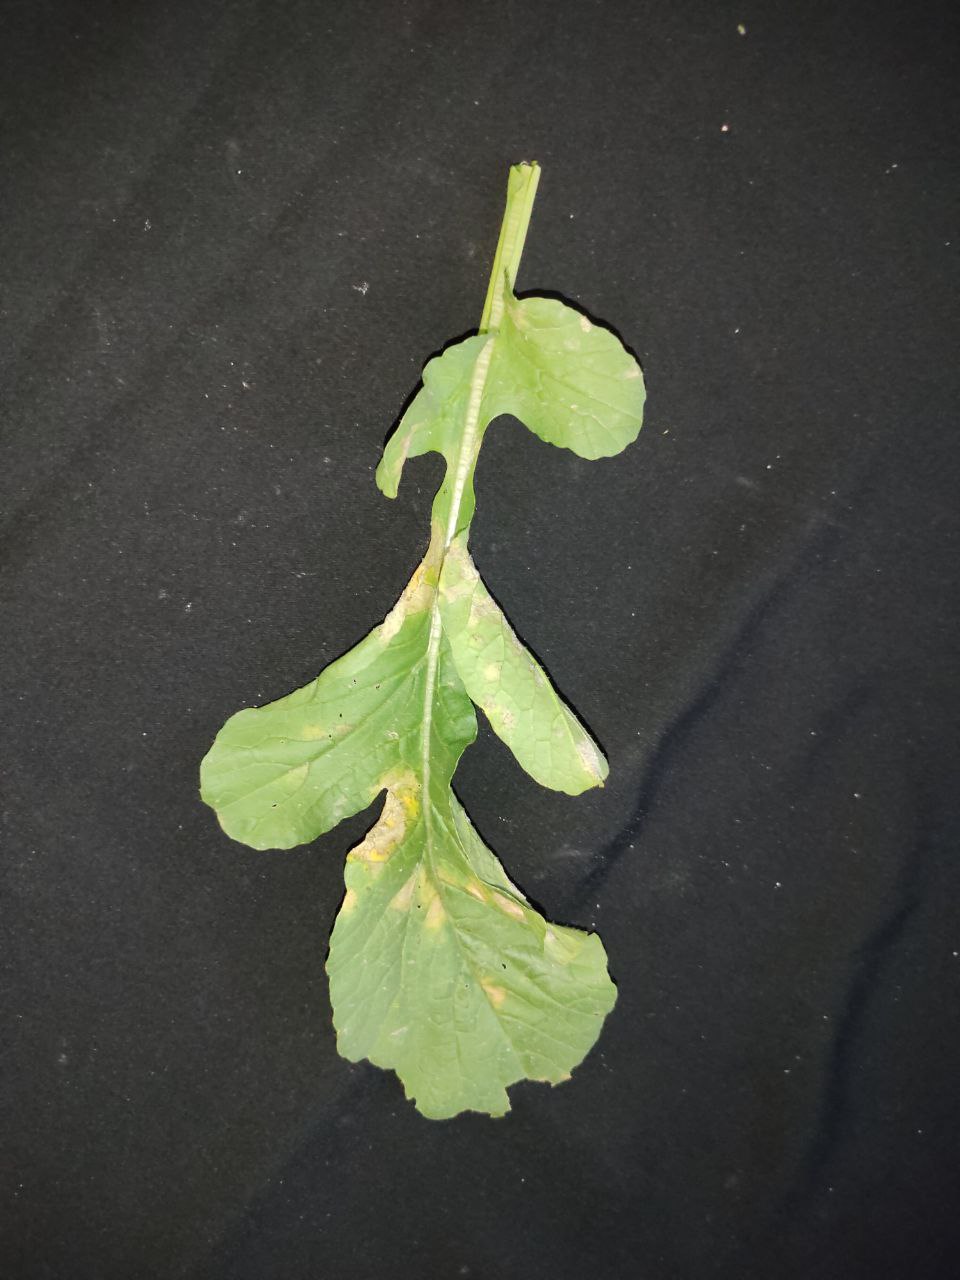
Label: Mosaic virus